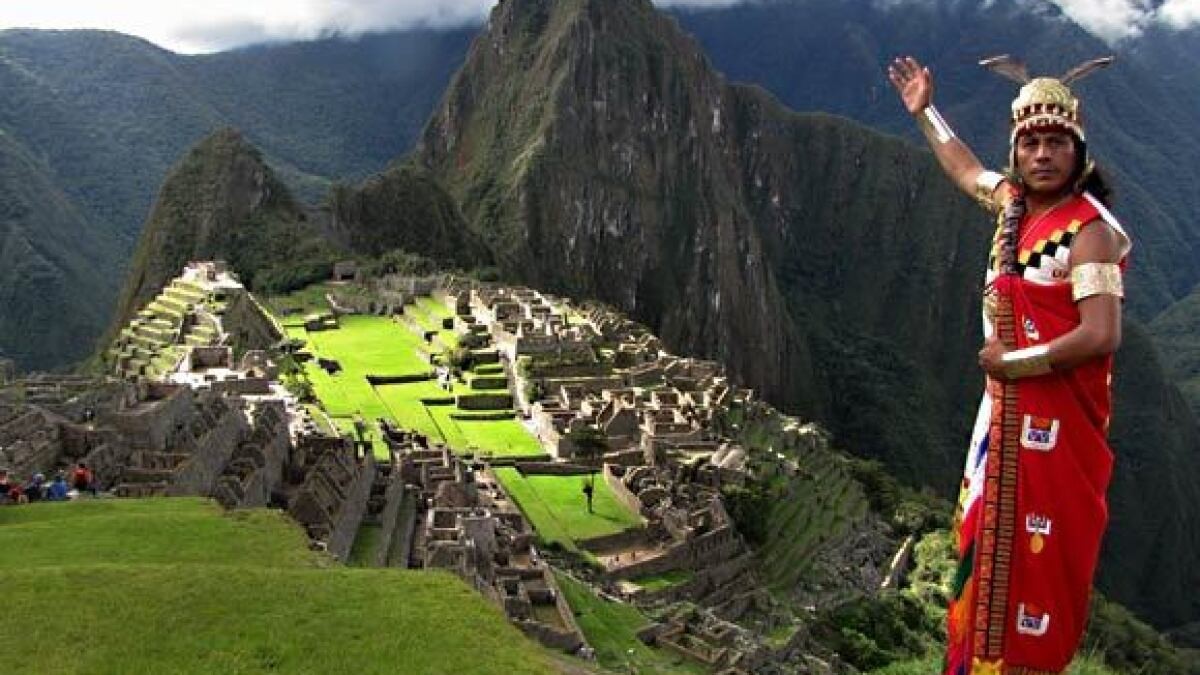
Landmark: Machu Picchu